396

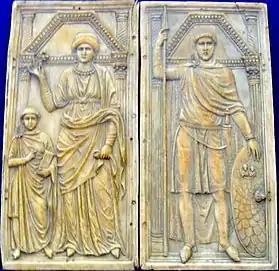
An ivory diptych of Stilicho (right) with his wife Serena and son Eucherius

Year 396 (CCCXCVI) was a leap year starting on Tuesday of the Julian calendar. In the Roman Empire, it was known as the Year of the Consulship of Augustus and Augustus (or, less frequently, year 1149 "Ab urbe condita"). The denomination 396 for this year has been used since the early medieval period, when the Anno Domini calendar era became the prevalent method in Europe for naming years.